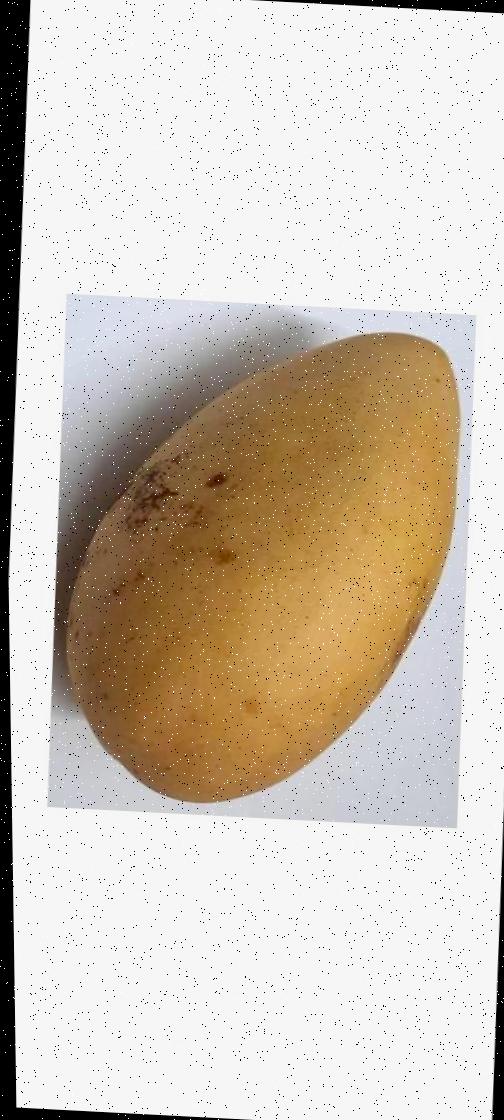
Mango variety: Katimon